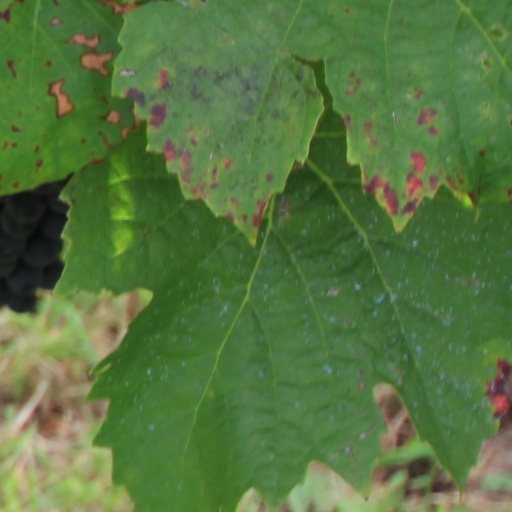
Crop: grape